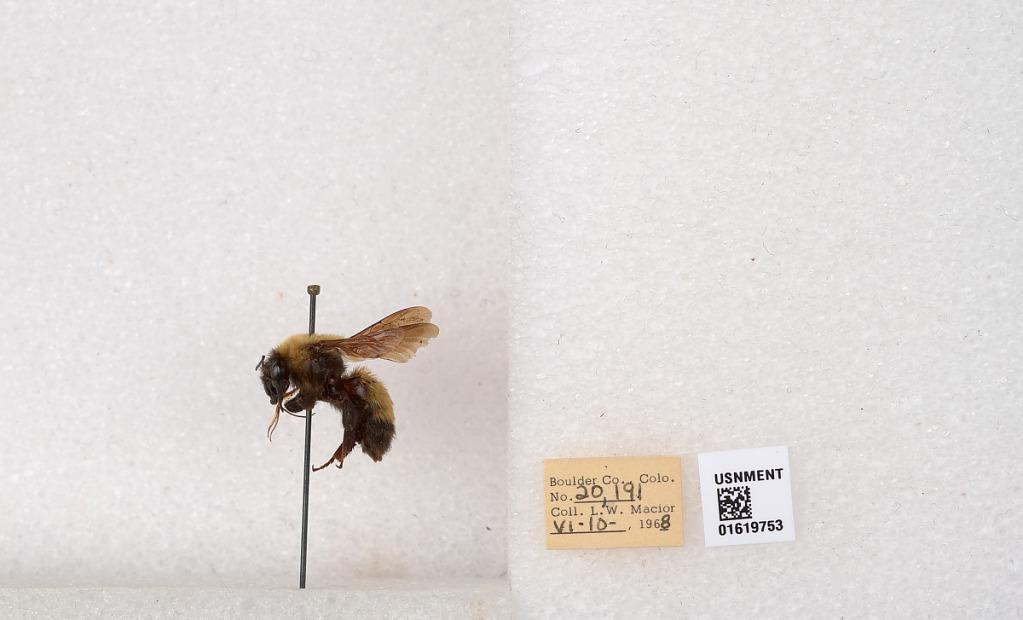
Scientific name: Bombus (Bombus) nevadensis Cresson